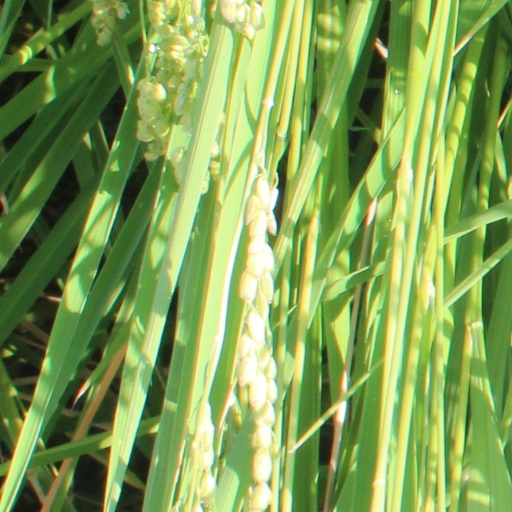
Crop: rice